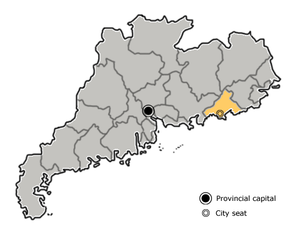
Shanwei est une ville-préfecture de la province du Guangdong en Chine.